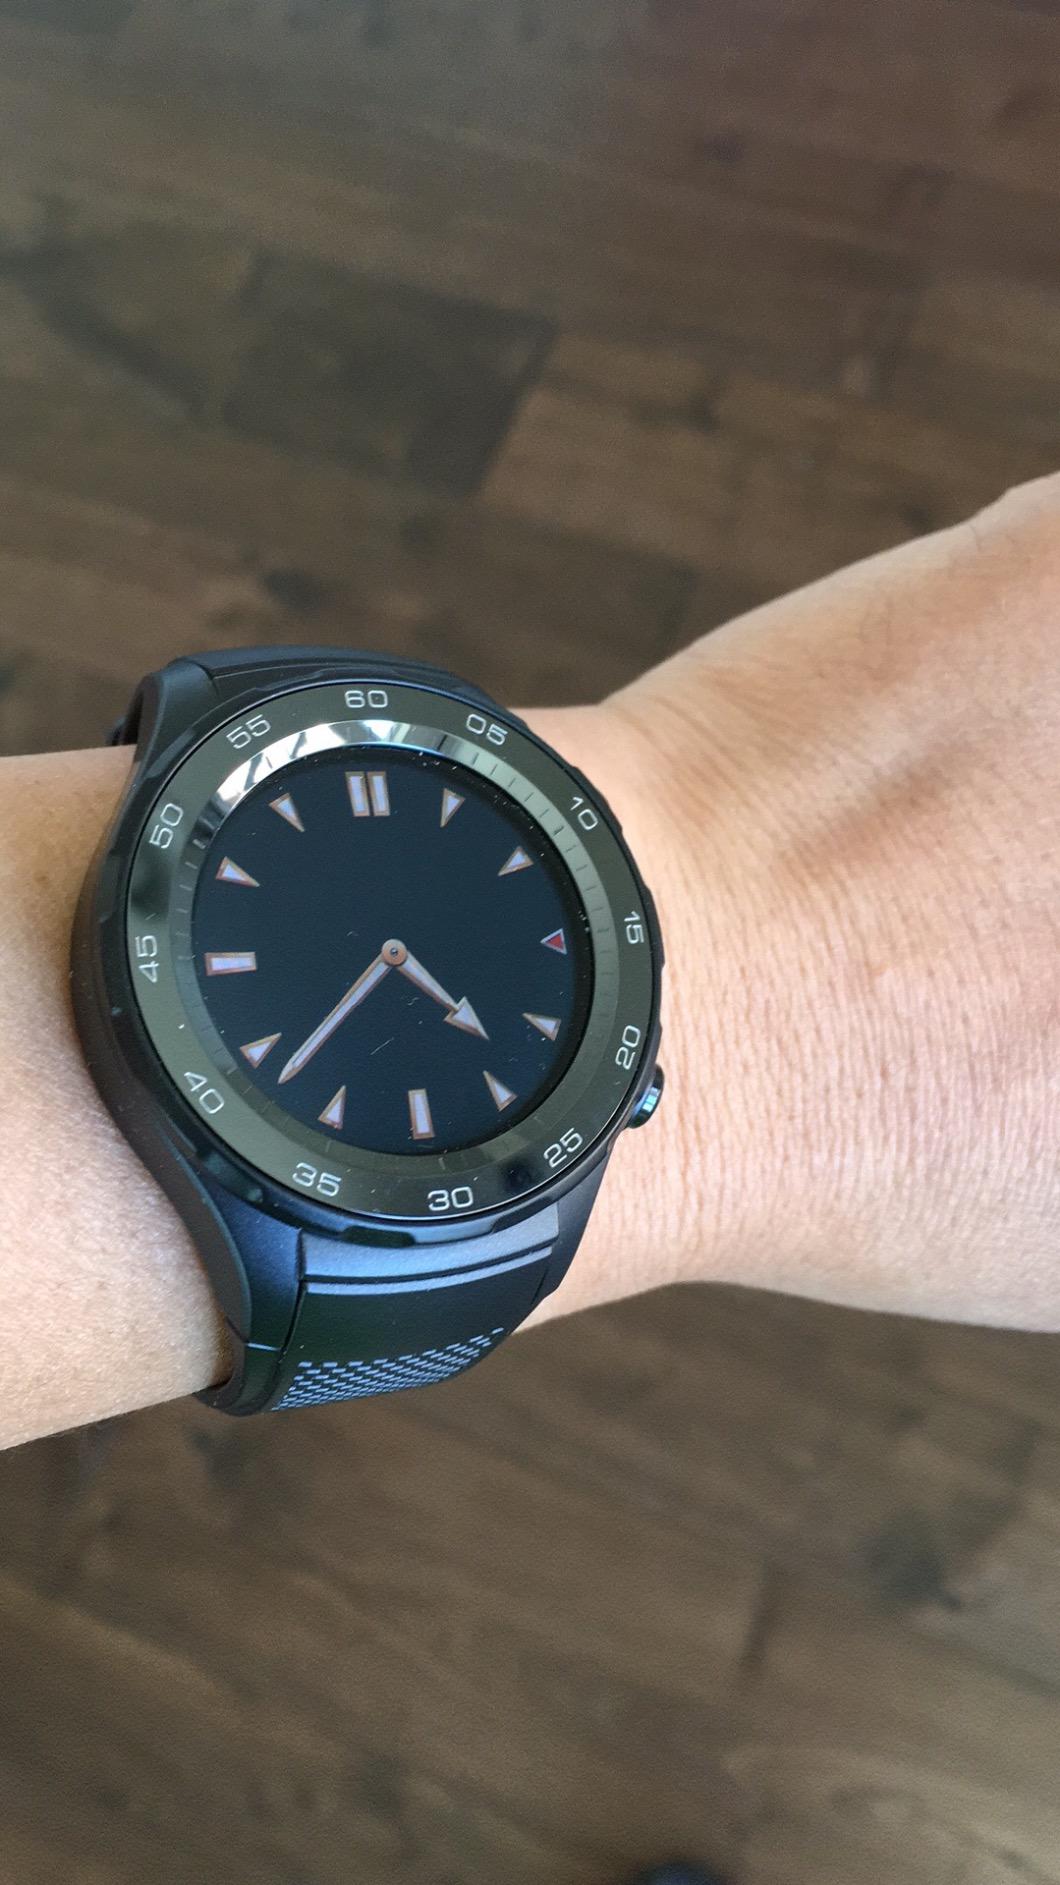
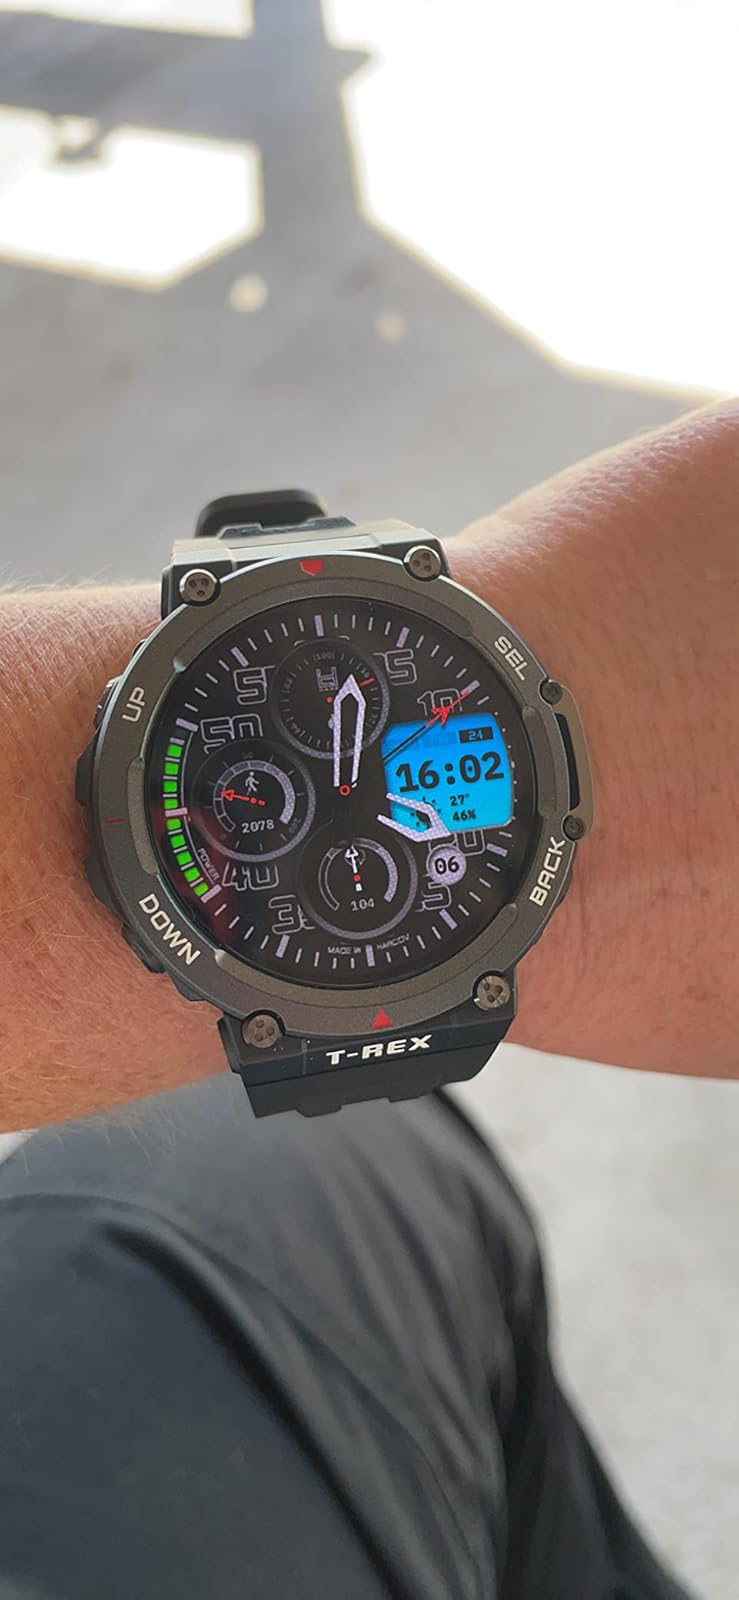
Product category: smartwatch
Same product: no